A Boyfriend's Presentation

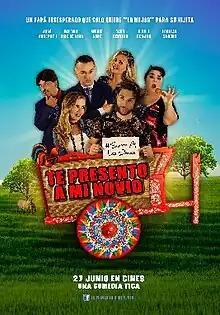
Theatrical release poster

A Boyfriend's Presentation (Spanish: Te presento a mi novio) is a 2019 Costa Rican comedy film directed, co-produced and edited by Soley Bernal from a screenplay that she co-wrote with Franco C. Orocu. It stars Gary Centeno, Sergio Arce, Paloma Ruiz de Alda, Nicole de Saro, Lorelay Sancho and José Arceyuth.